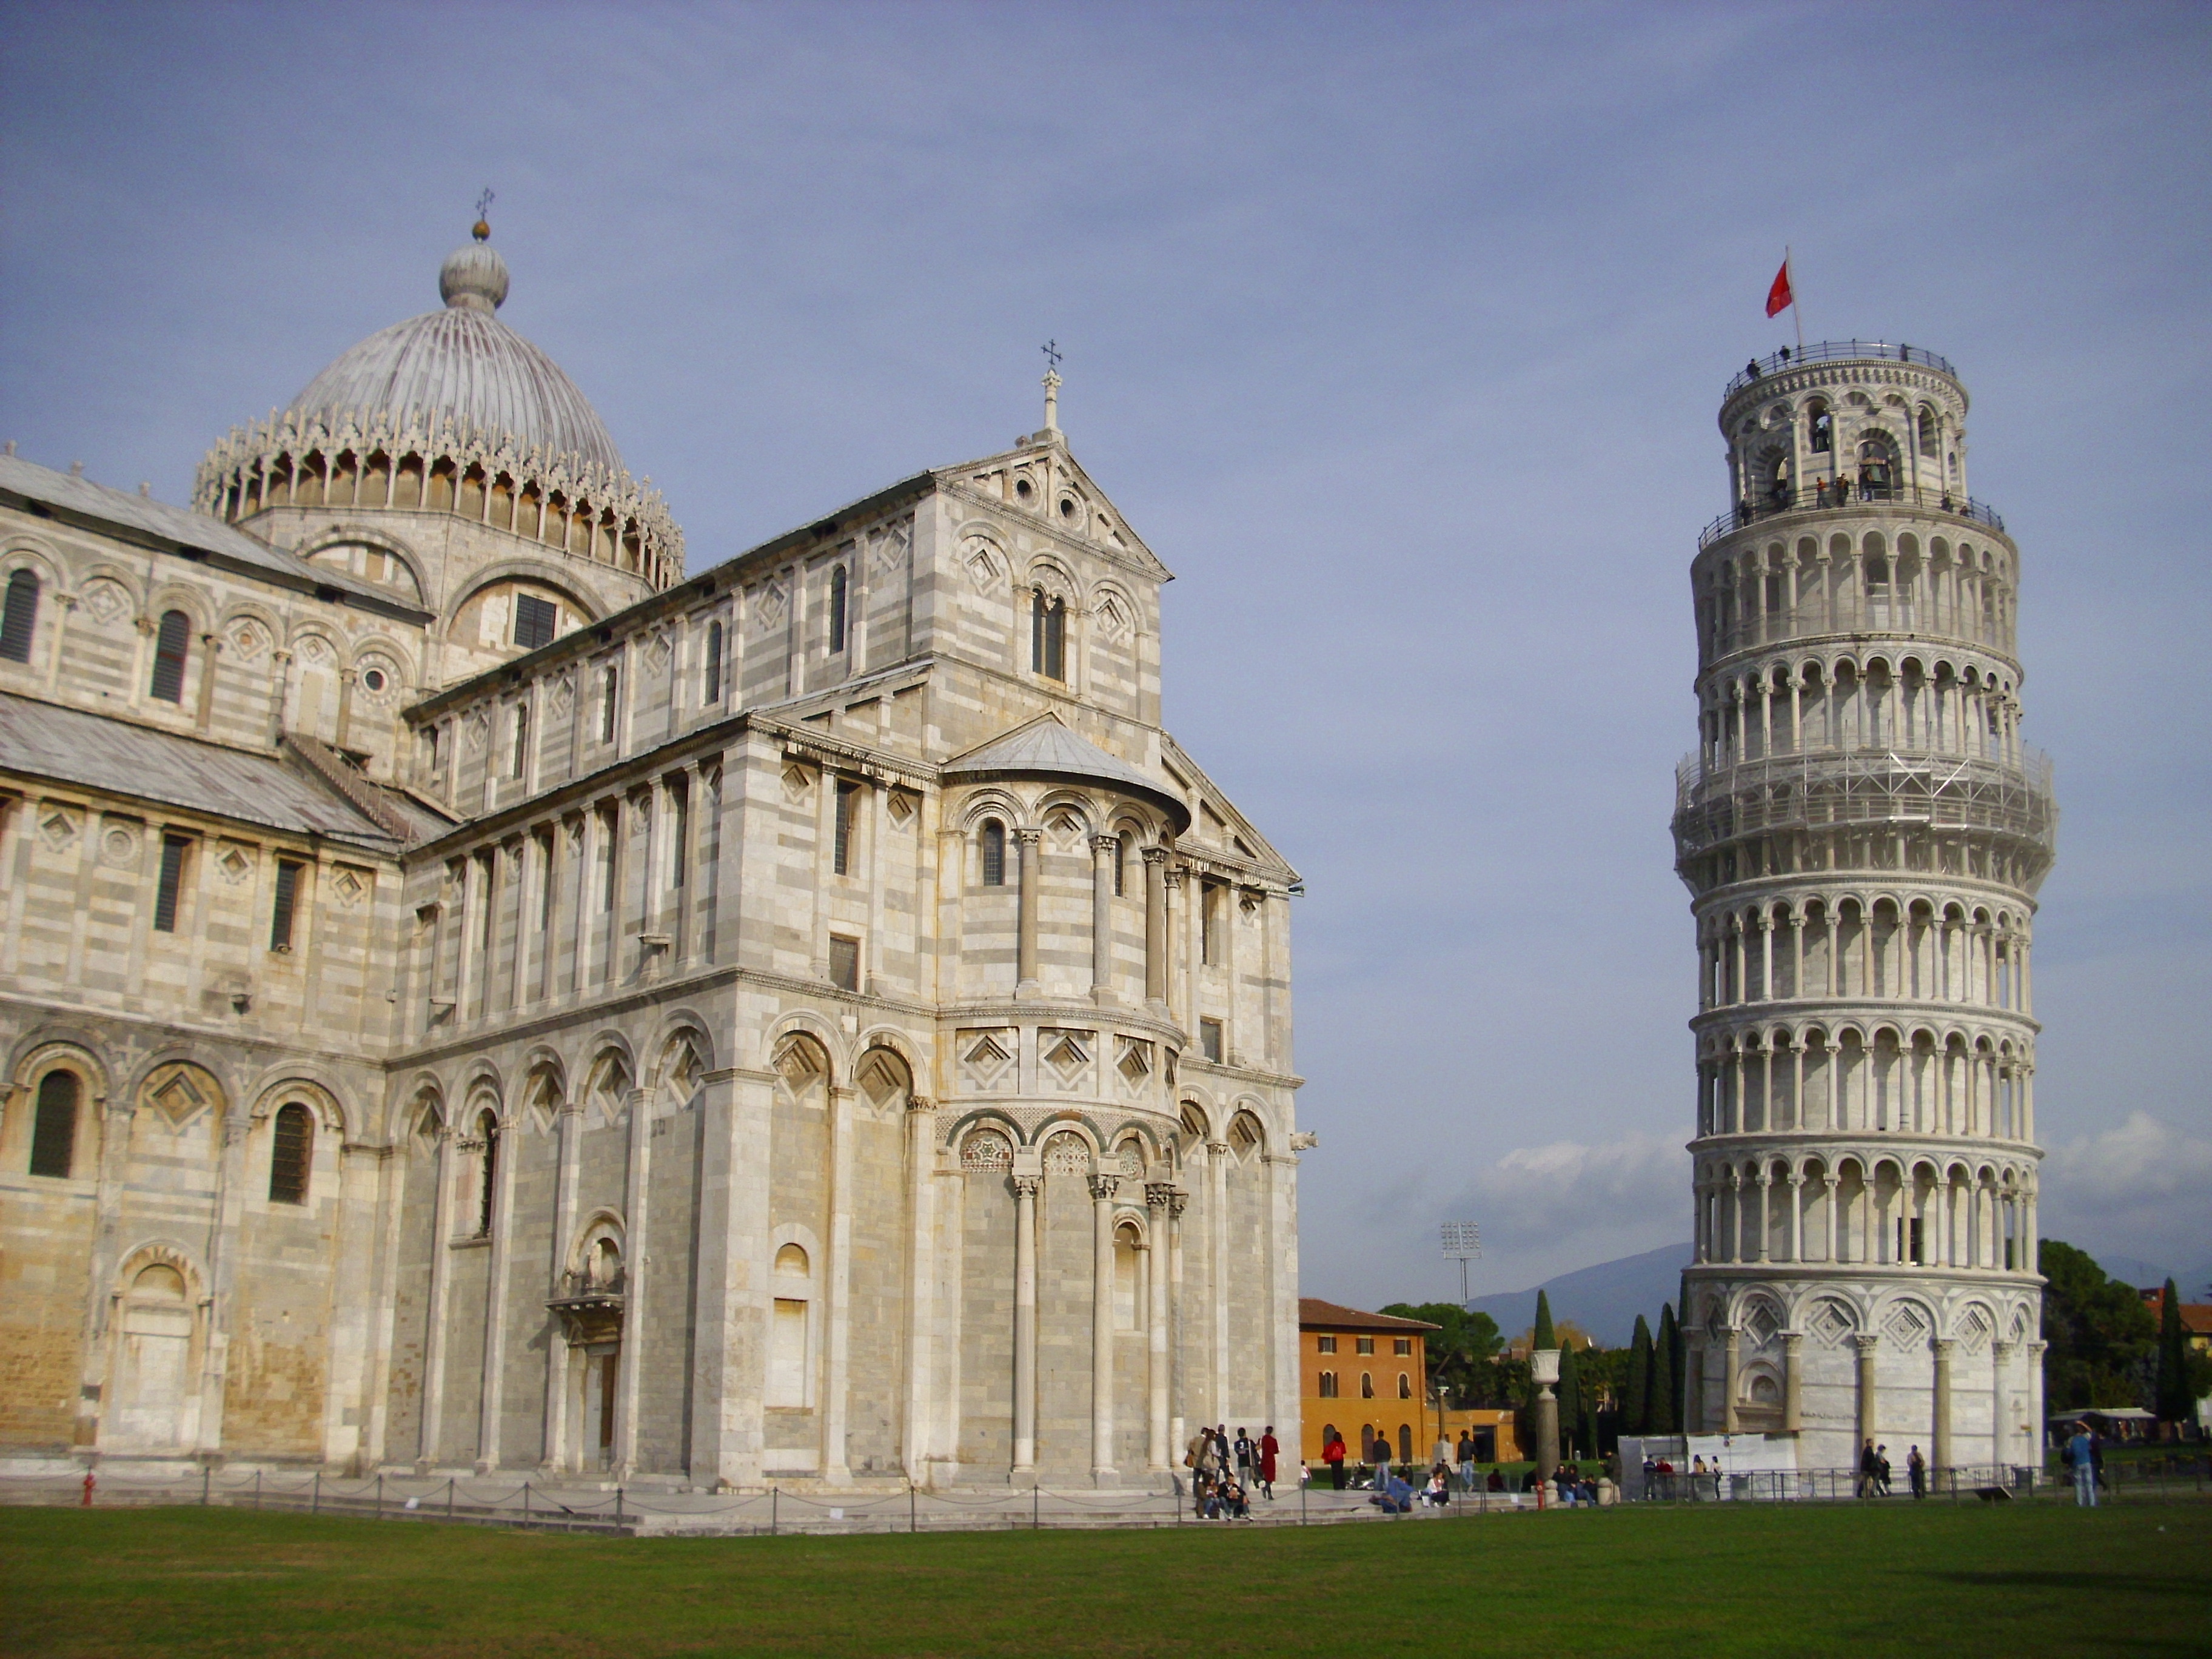
pisa, landmark, classical architecture, architecture, building, medieval architecture, baptistery, historic site, sky, tower, place of worship, facade, tourist attraction, dome, palace, stately home, cathedral, grass, tourism, monument, byzantine architecture, national historic landmark, city, estate, chateau, history, arch, basilica, unesco world heritage site, ancient history, church, listed building, monastery, middle ages, ancient roman architecture